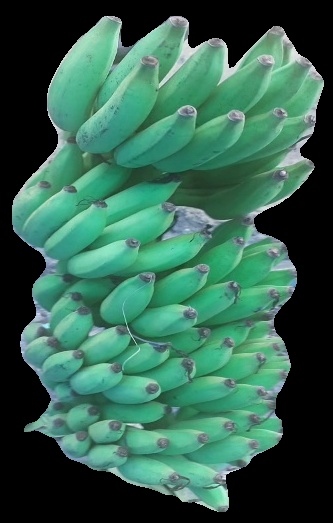
Variety: elakki-bale
Grade: grade2